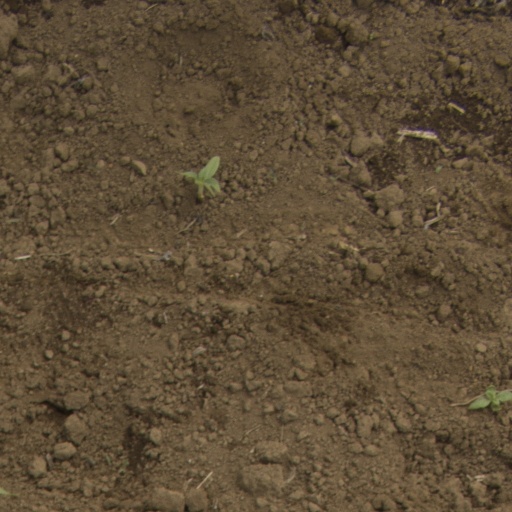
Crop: Jerusalem artichoke